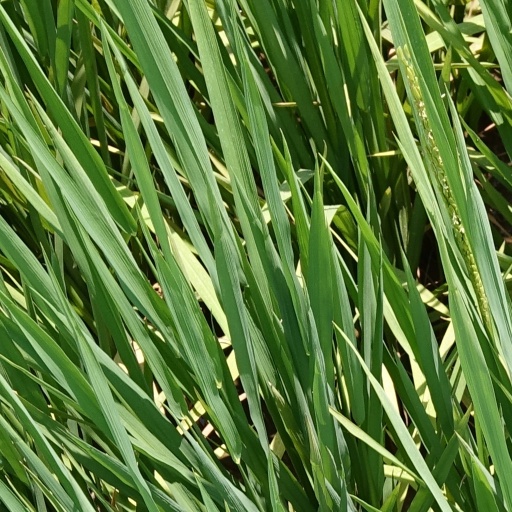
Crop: rice